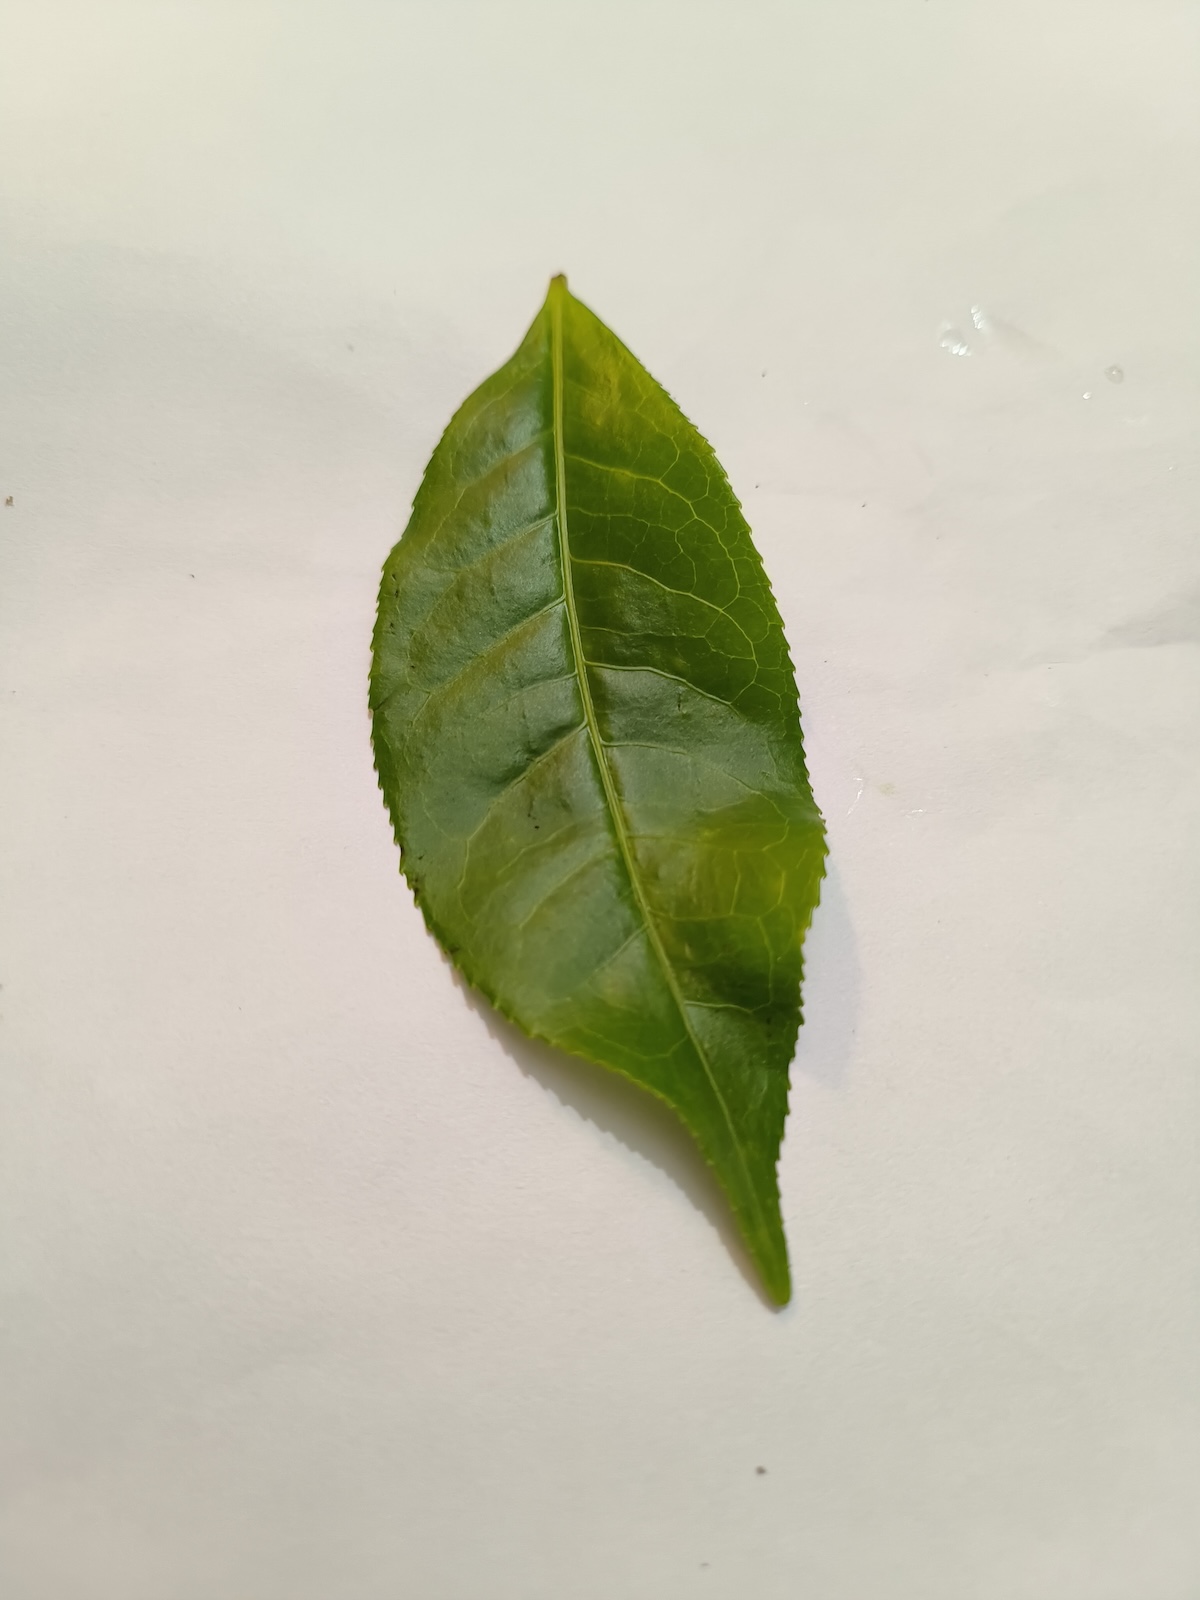
Label: Healthy leaf